Jerry Bruckheimer

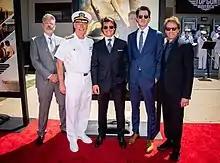
Christopher McQuarrie, Kenneth R. Whitesell, Tom Cruise, Joseph Kosinski and Bruckheimer at the global premiere of ""

Despite Simpson's untimely death, Bruckheimer continued to produce a large number of action films, often working with director Michael Bay on several box office hits, including "Armageddon". Other popular films he produced include "Remember the Titans", "Black Hawk Down" and the "" series. Bruckheimer has also acquired the rights to produce a film based on the popular role playing game by Palladium Books, "Rifts". In the late 1990s, he started Technical Black Films to produce non-action films, with "Remember the Titans" being the only film produced.